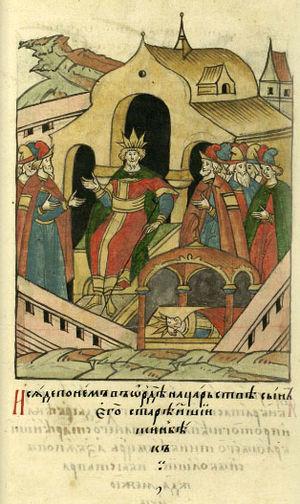
Tinibeg ou Tini Beg, fut brièvement Khan de la Horde d'or de 1341 à sa mort.